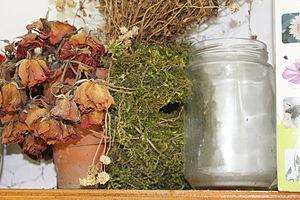
Nid de Troglodyte mignon, en mousse. Il a été construit en 3 jours, sur une étagère à 2 m de hauteur environ.
Le Troglodyte mignon est une espèce de passereaux de la famille des Troglodytidae présente dans la quasi-totalité de l'Europe. Il est de très petite taille et d'une grande vivacité.